Durham, North Carolina

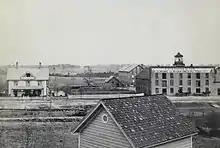
Early view of first Duke tobacco factory and family home, Durham, 1883

The community of Durham Station grew slowly before the Civil War, but expanded rapidly following the war. Much of this growth attributed to the establishment of a thriving tobacco industry. Veterans returned home after the war with an interest in acquiring more of the tobacco they had sampled in North Carolina. Numerous orders were mailed to John Ruffin Green's tobacco company requesting more of the Durham tobacco. W.T. Blackwell partnered with Green and renamed the company as the "Bull Durham Tobacco Factory". The name "Bull Durham" is said to have been taken from the bull on the British Colman's Mustard, which Mr. Blackwell mistakenly believed was manufactured in Durham, England. Mustard known as Durham Mustard was originally produced in Durham, England, by Mrs Clements and later by Ainsley during the eighteenth century. However, production of the original Durham Mustard has now been passed into the hands of Colman's of Norwich, England.